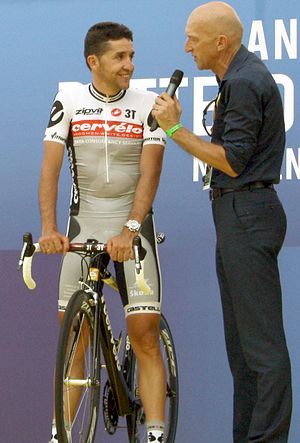
Carlos Sastre
Carlos Sastre Candil er en tidligere professionel spansk cykelrytter. Gennem mange top 10 resultater i Vuelta a España og gode resultater i Tour de France, har Sastre vist sig at være en stærk og stabil bjergrytter, og efter han arbejdede på at forbedre sine evner indenfor enkeltstart, blev han blevet en potentiel udfordrer i klassementet i de store cykelløb.